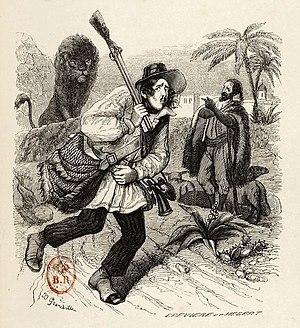
Le Lion et le Chasseur est la deuxième fable du livre VI de Jean de La Fontaine situé dans le premier recueil des Fables de La Fontaine, édité pour la première fois en 1668.